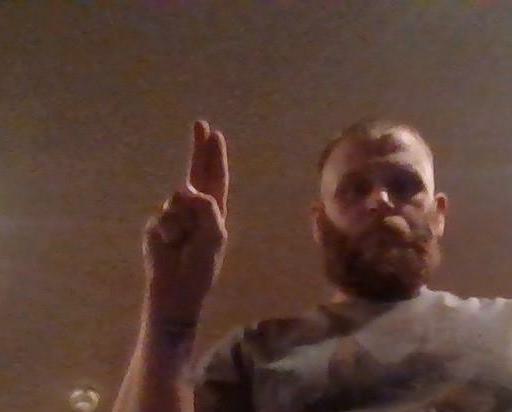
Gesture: two_up